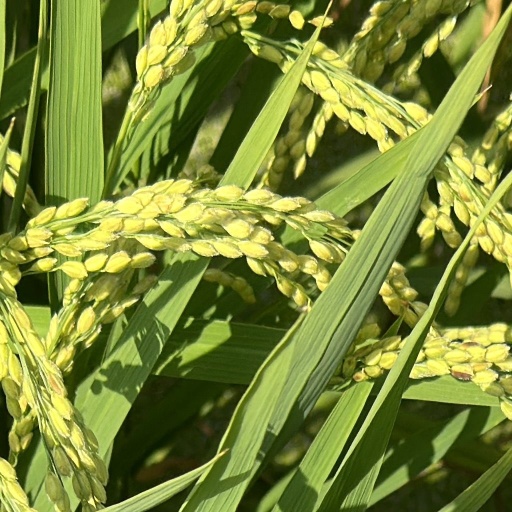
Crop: rice